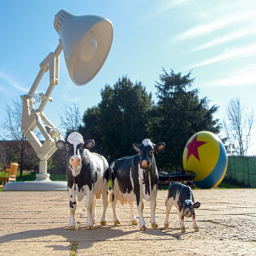
Three cow statues sit in front of a lamp and ball statue.
Three cow statues are in the foreground with an over-sized lamp and ball in the background.
A group of fake cows in the dirt.
There are three sculptures of cows on display.
Three toy cows on a table outside, with lamp behind them.